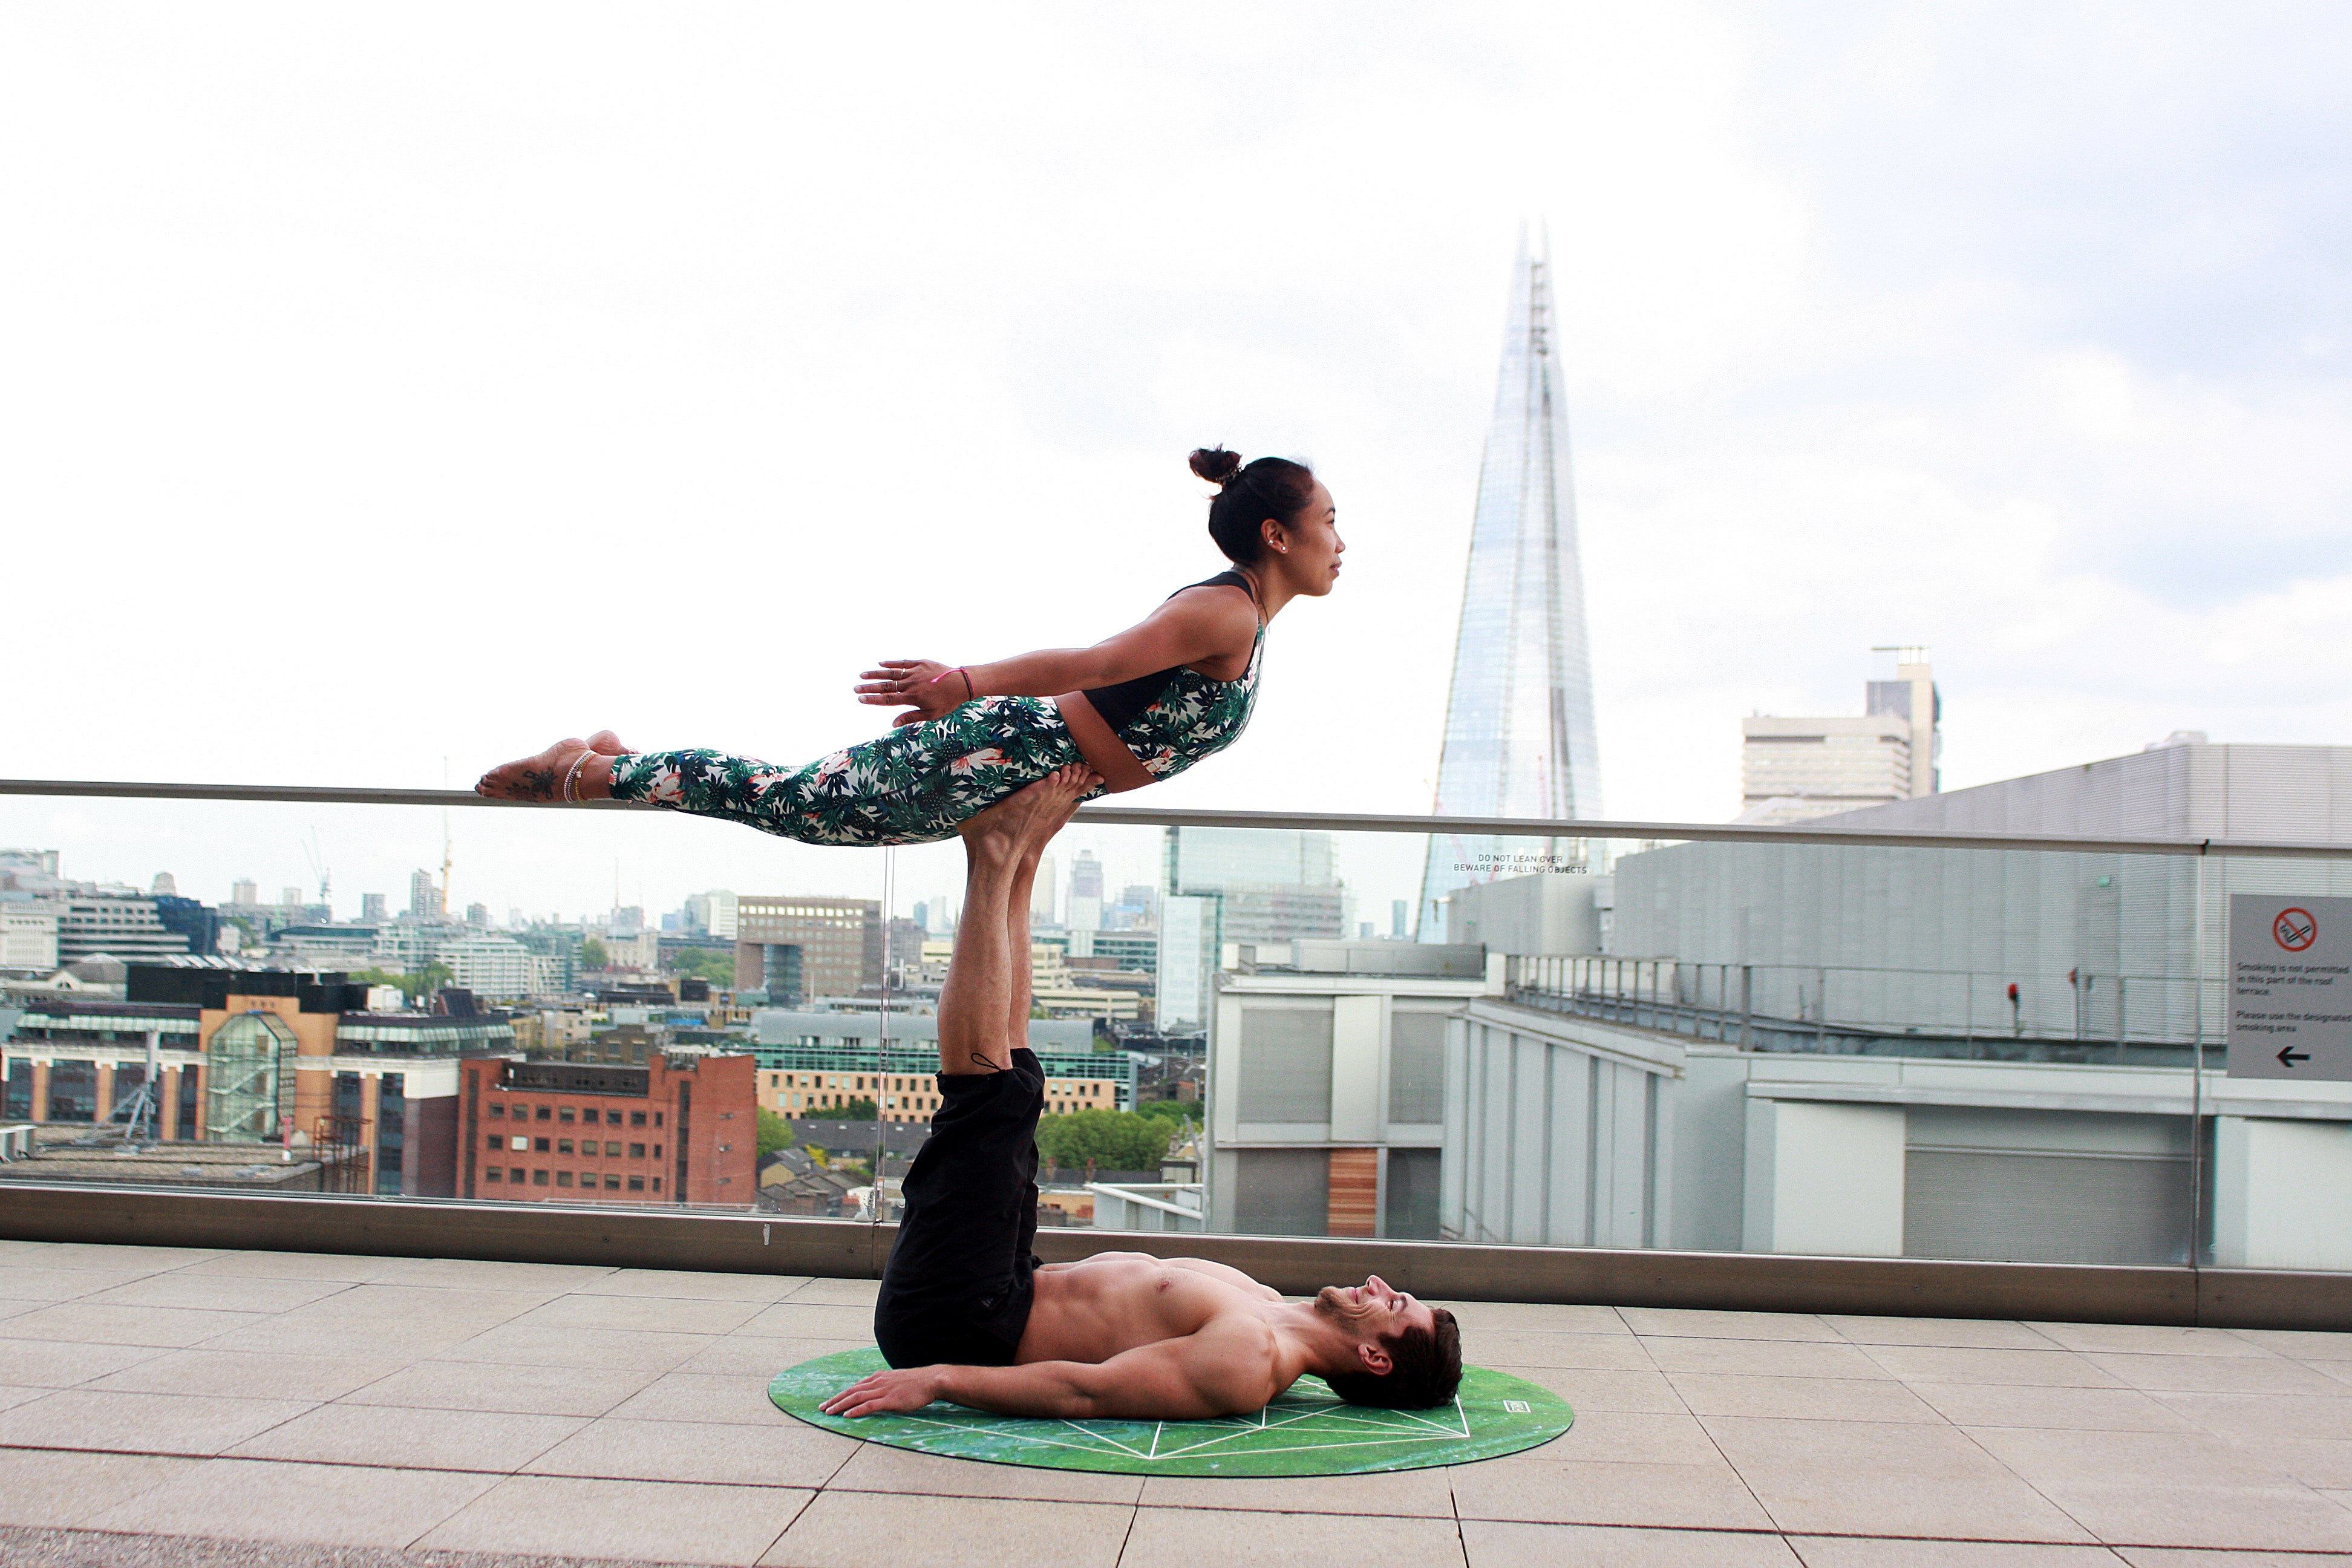
acrobatics, performance, leg, arm, Flip acrobatic, balance, performing arts, physical fitness, calisthenics, dance